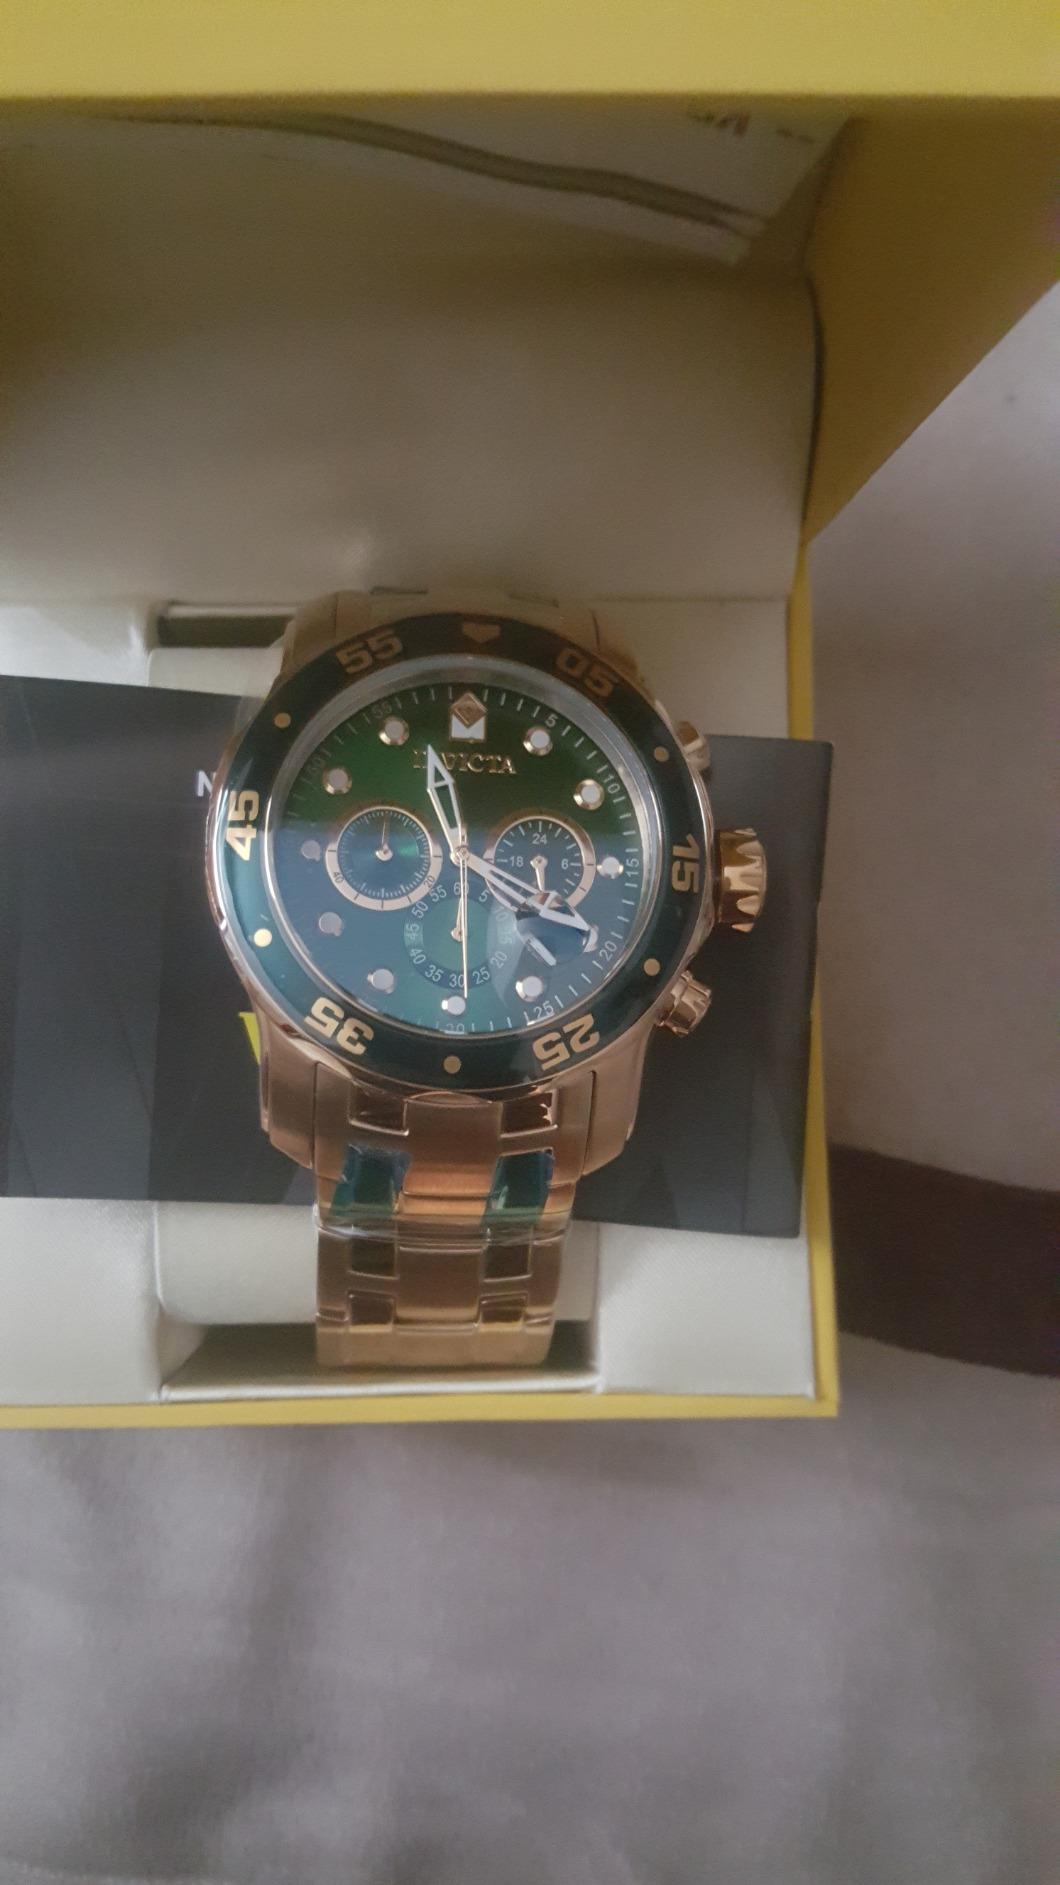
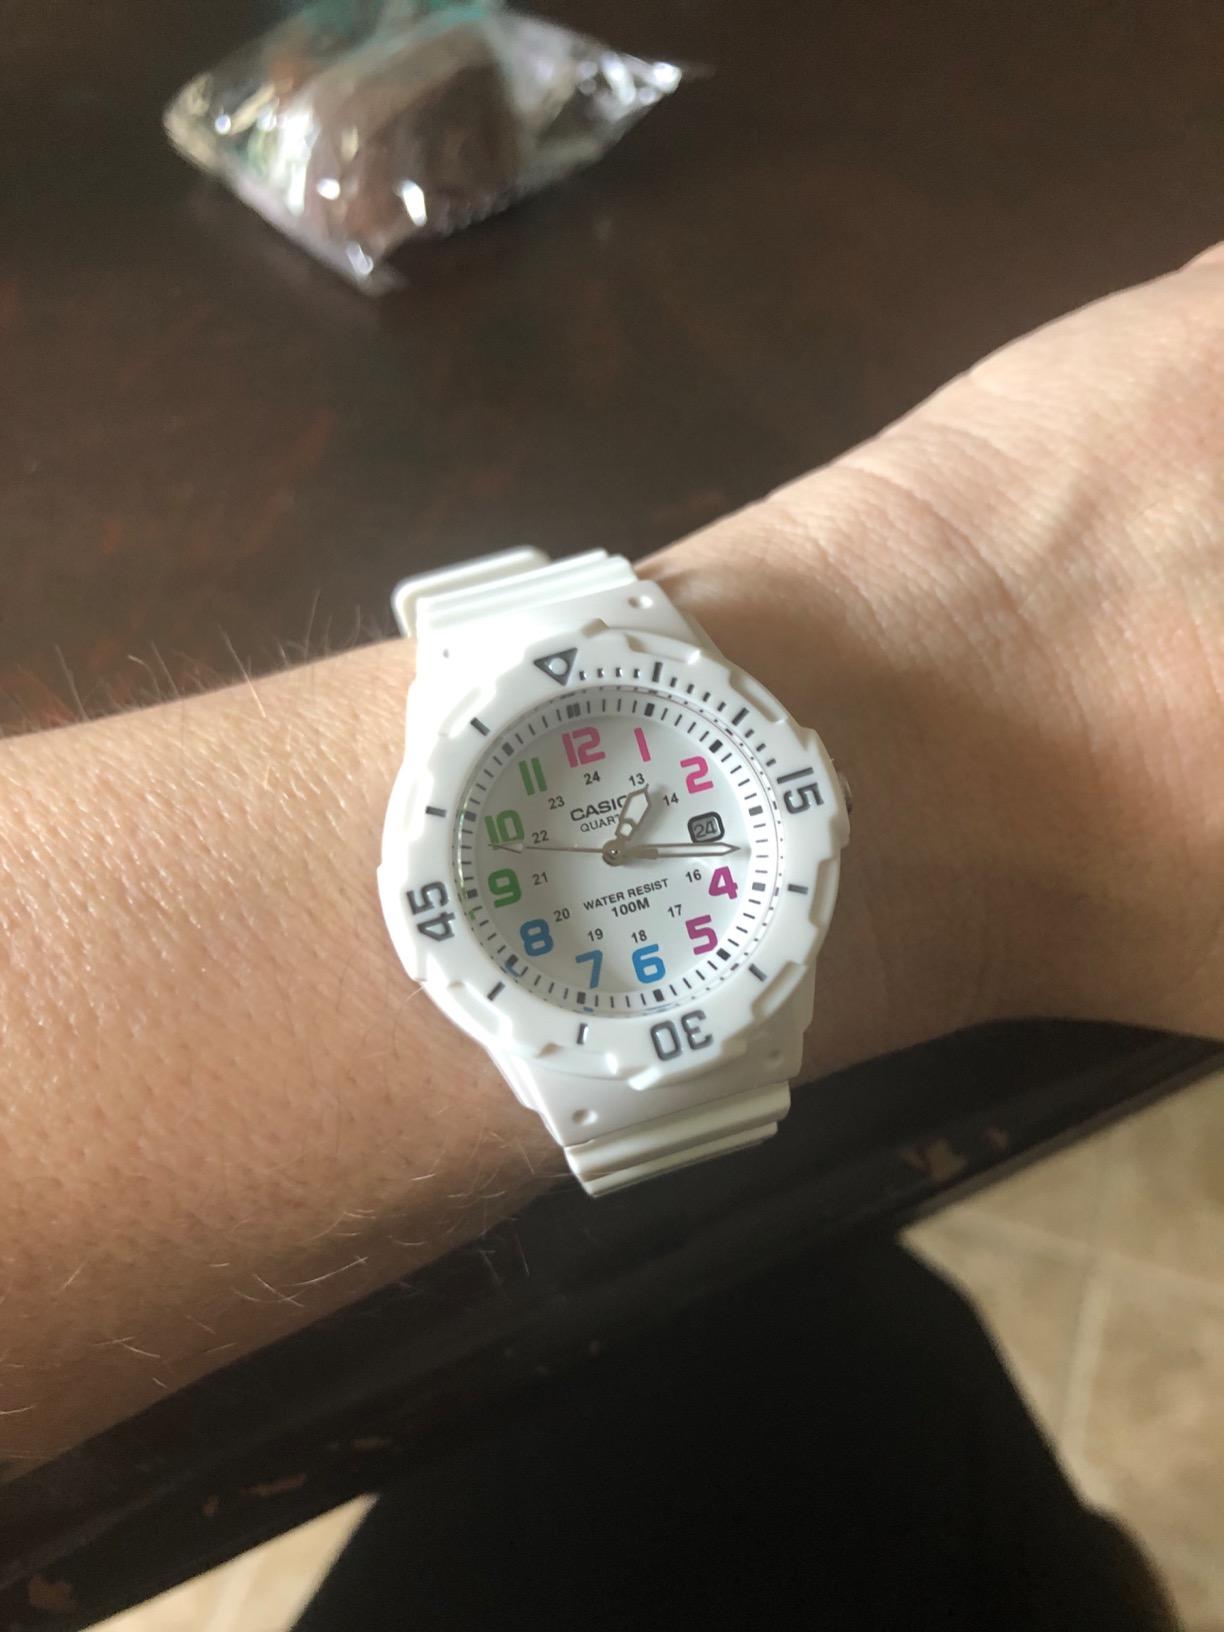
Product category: accessories_watch
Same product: no